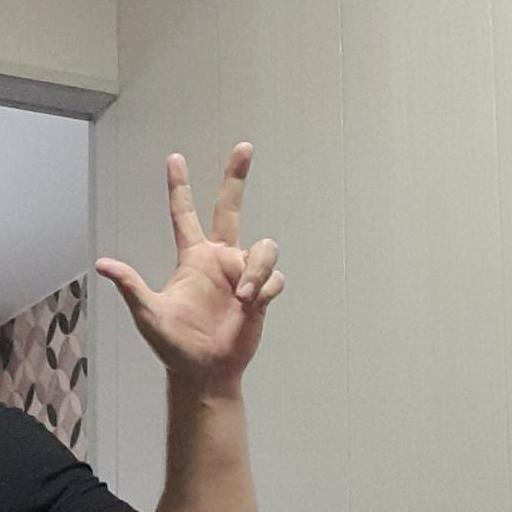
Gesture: three2